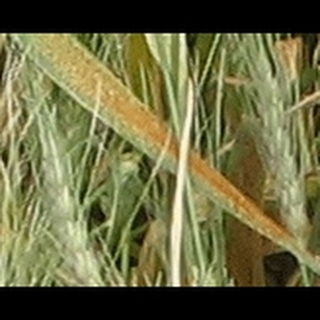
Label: wheat_brown_rust